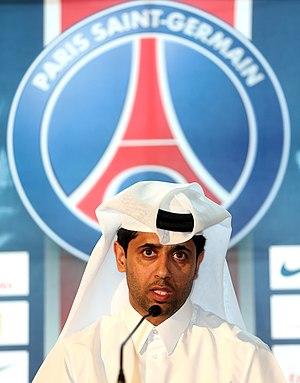
Nasser Al-Khelaïfi à Doha